Cirsium edule

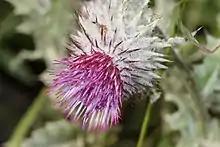
All the florets have similar form (Alpine Lakes Wilderness).

Cirsium edule, the edible thistle or Indian thistle, is a species of thistle in the genus "Cirsium", native to western North America from southeastern Alaska south through British Columbia to Washington and Oregon, and locally inland to Idaho. It is a larval host to the mylitta crescent and the painted lady.